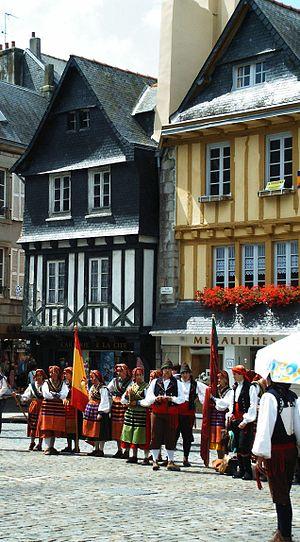
Rue ancienne du centre-ville lors du ""Festival de Cornouaille"" 2005"
Quimper /kɛ̃pɛʁ/ est une commune française de la région Bretagne située dans le nord-ouest de la France. La ville est le chef-lieu du département du Finistère, le siège du conseil départemental, ainsi que des deux cantons qui la composent. Elle est également la capitale traditionnelle de la Cornouaille, du Pays Glazik et du Pays de Cornouaille qui compte 331 300 habitants en 2009, le siège de l'intercommunalité de Quimper Bretagne Occidentale qui compte 100 187 habitants en 2014, le siège de l'arrondissement de Quimper et enfin le siège du diocèse de Quimper et Léon. Ses habitants sont appelés les Quimpérois.
Le site était de nature à attirer très tôt une population: en effet, outre la confluence de deux cours d'eau importants localement, l'Odet et le Steïr, la ville se trouve au fond d'une ria, ou aber, et à la hauteur d'un gué.